Mormugao Port

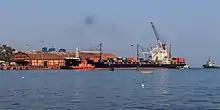
View of Mormugao Harbour from the Zuari river

MPT has berths for coal and iron ore. It also has a berth for cruise ships and even has a dedicated Cruise Terminal building, and hosts a variety of cruise ships the year-round. It plans to expand with a dedicated multipurpose cargo berth, a general cargo berth project (to replace the ship repair yard), and dedicated berths for Navy and Coast Guard.